Lindsay Tasman Ride

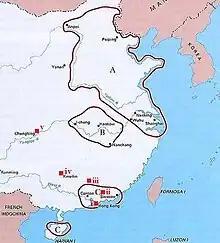
Lindsay Ride escaped from Japanese-occupied Hong Kong (i) on 9 January 1942. He reached Huizhou (ii), Kukong (iii), Guilin (iv), and finally arriving at Chongqing (v) on 17 February 1942. The red boundaries denote the Japanese-occupied area in China as of late 1941.

Perhaps because of his natural ability for medical research, he was appointed professor of physiology at the University of Hong Kong on 21 October 1928. There, "Doc Ride", as he was known, investigated the blood groups of the peoples of the Pacific. In 1938, he wrote "Genetics and the Clinician", published in Bristol, England. Ride was commissioned in the Hong Kong Volunteer Defence Corps and was appointed a justice of the peace. He was a keen rower and played for the Hong Kong Cricket Club. Ride became an elder in the Union Church. Possessing the voice of a baritone, he helped to found the Hong Kong Singers in 1934.